Baily Farm

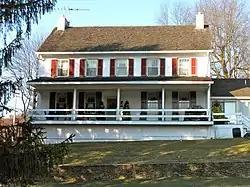
Baily Farmhouse, January 2010

Baily Farm is a historic home and barn located in West Bradford Township, Chester County, Pennsylvania. The house was built about 1795, and is a two-story, five-bay, stuccoed stone dwelling in a vernacular Federal style. It has a gable roof with gable end chimneys. Also on the property is a frame bank barn on a stone foundation. It is believed to date to the 18th century.